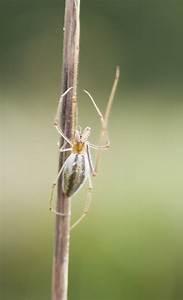
spider